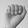
ASL letter: A